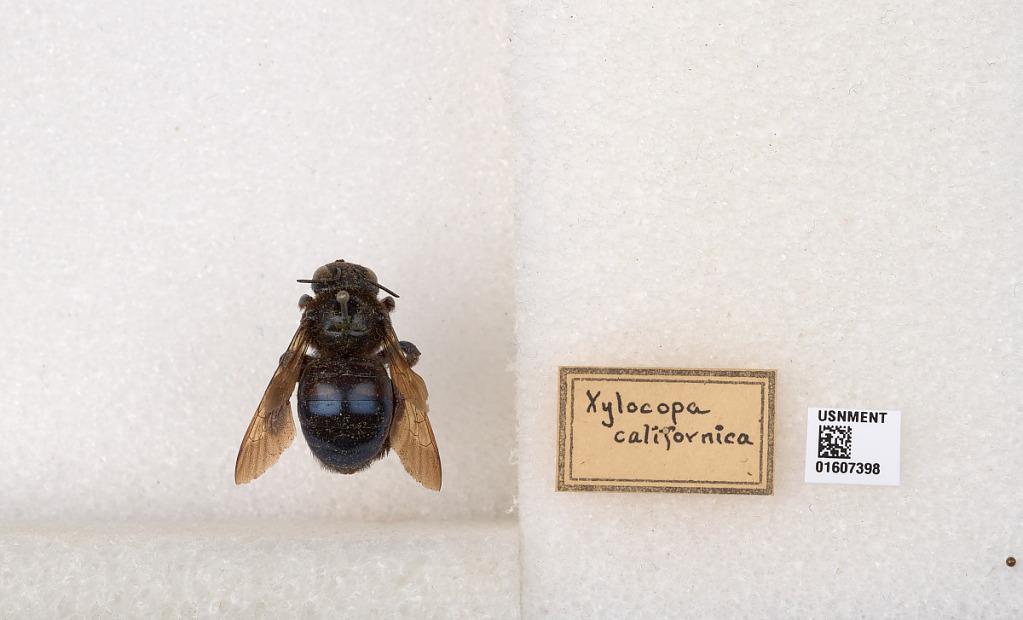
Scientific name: Xylocopa (Xylocopoides) californica californica Cresson